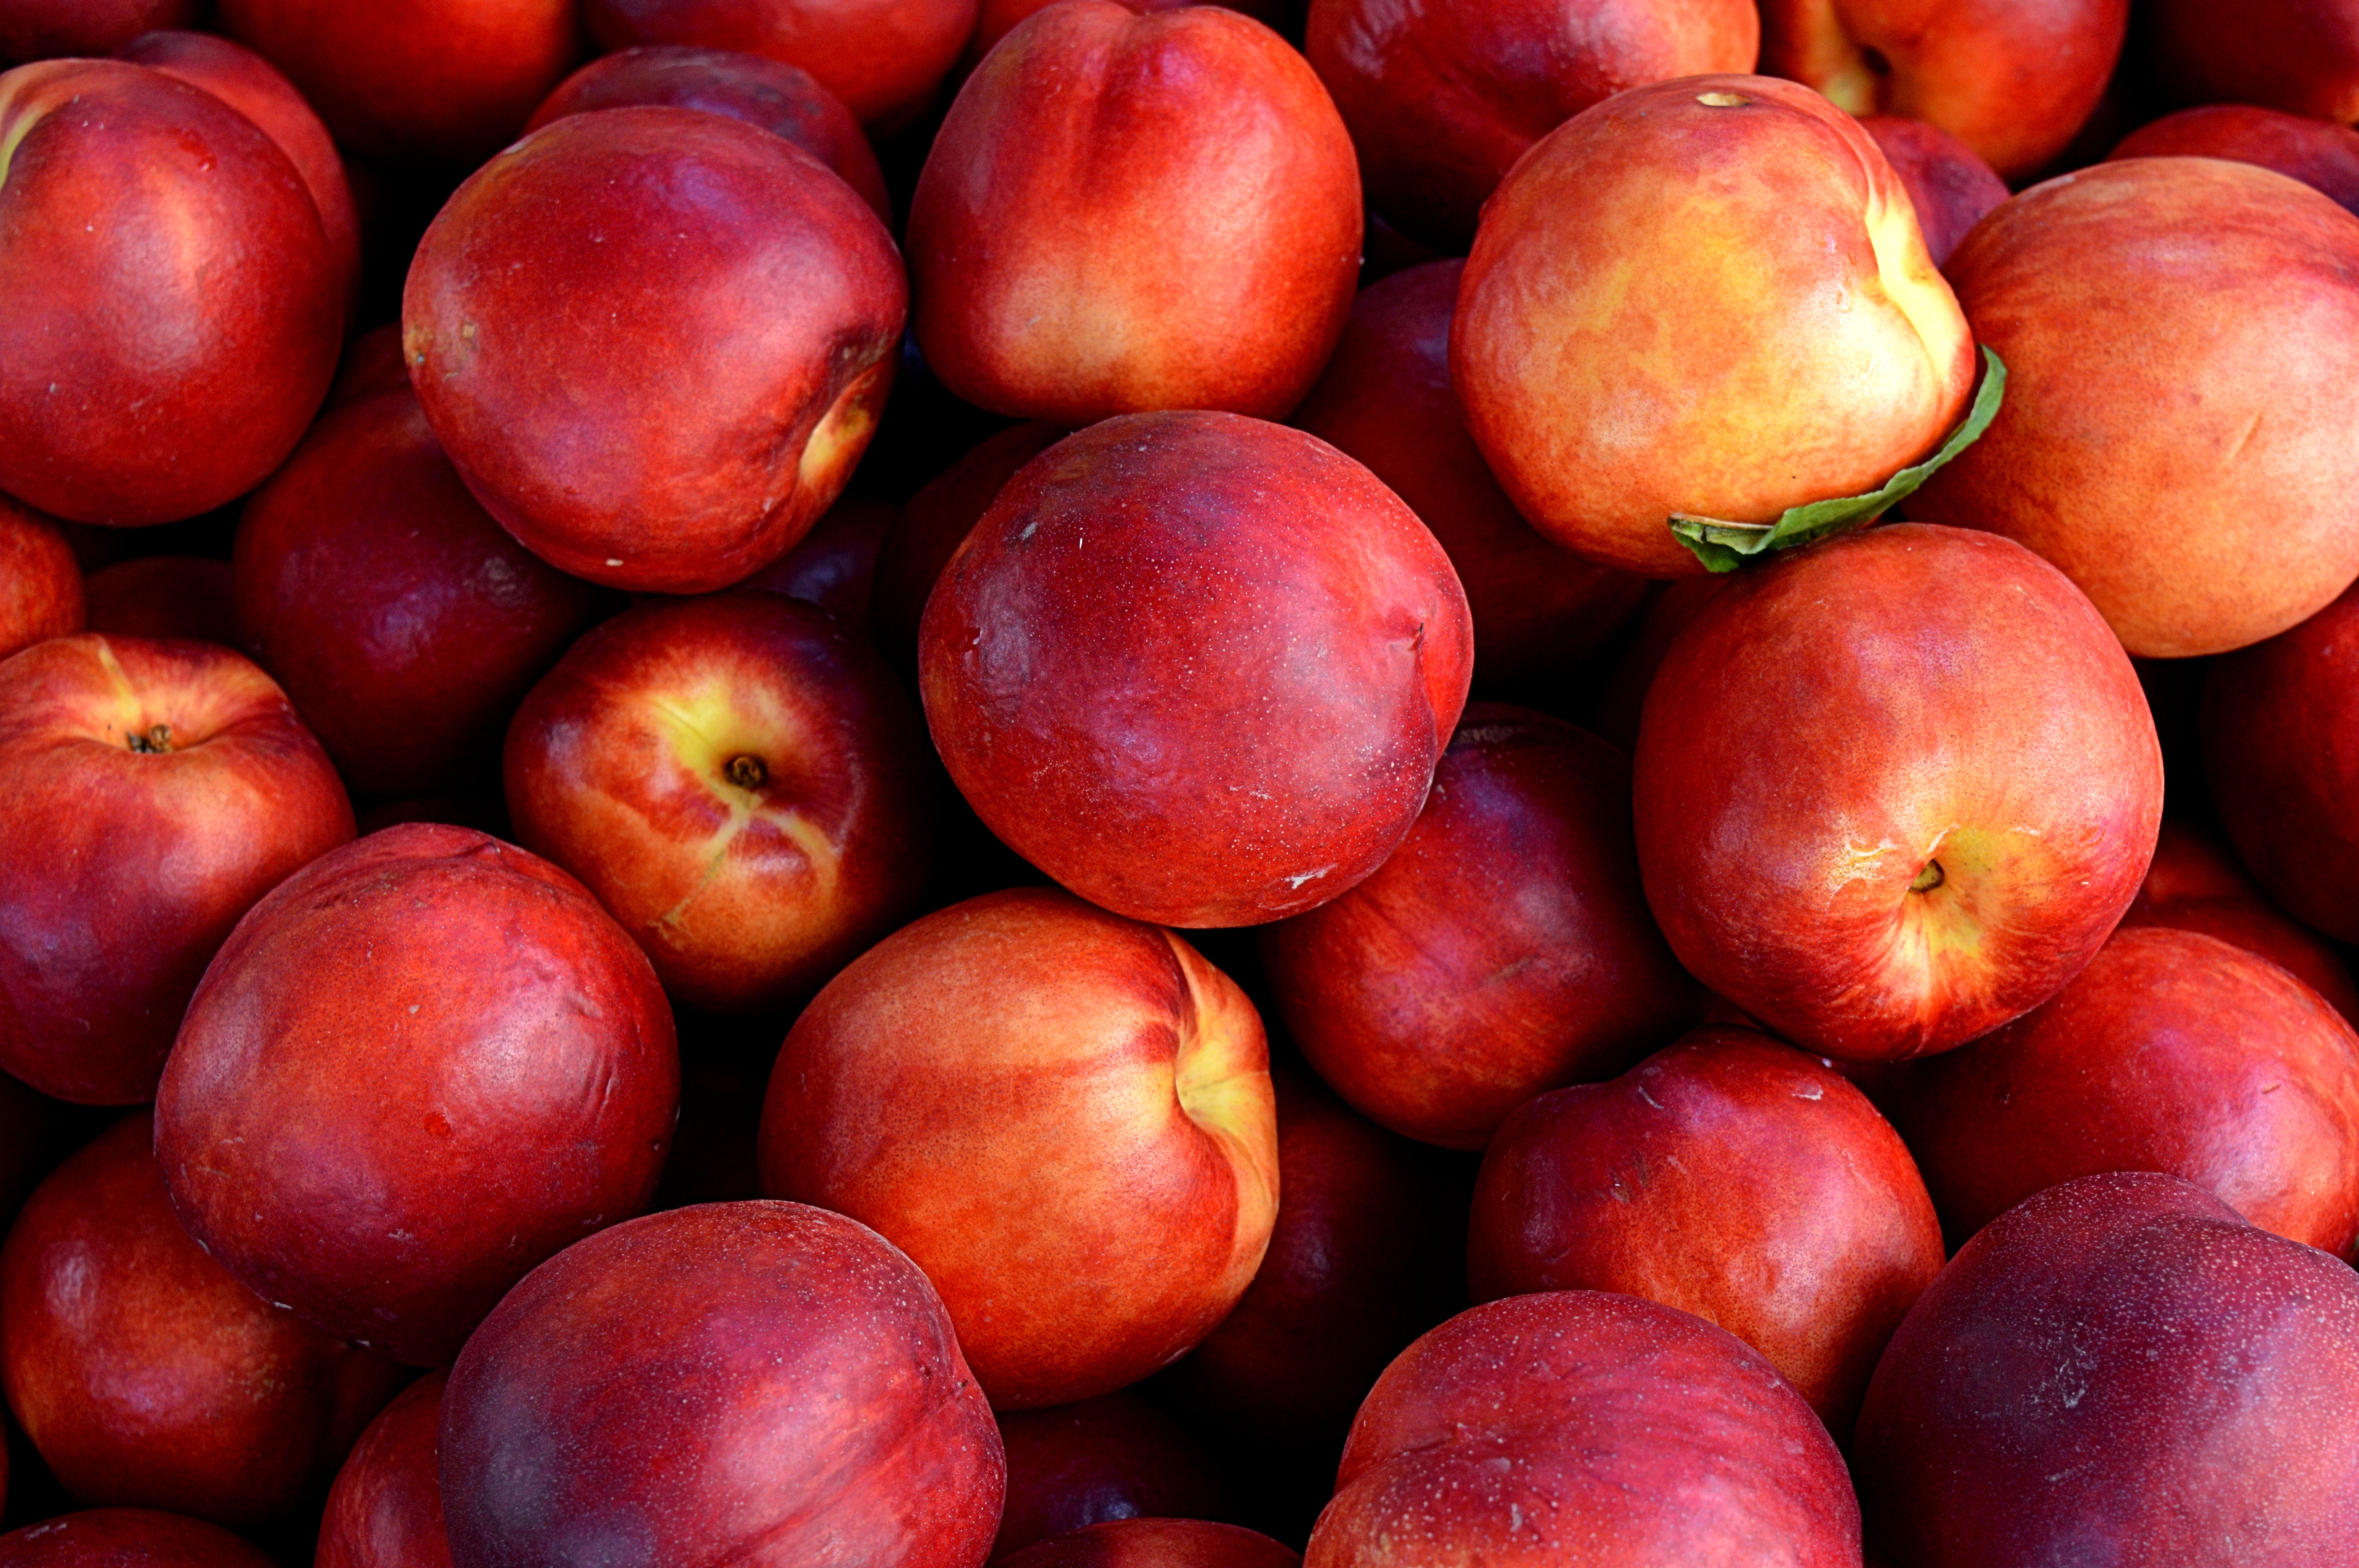
apple, nature, plant, fruit, food, produce, diet, nectarines, flowering plant, rose family, nectarine, land plant, pluot, camu camu